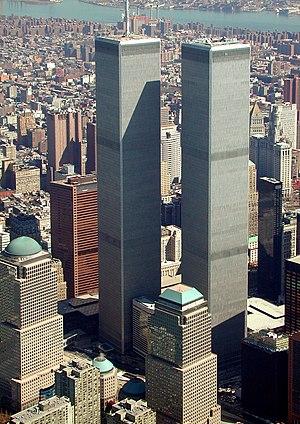
Le World Trade Center à New York. Vue aérienne datant de mars 2001. Italiano: Visione aerea del World Trade Center (New York) nel marzo del 2001. Русский: Всемирный торговый центр (Нью-Йорк) в марте 2001 года. 中文: 2001年3月，纽约世界贸易中心的航拍。
Le World Trade Center de la ville de New York est un complexe composé d'immeubles d'affaires situé dans le quartier de Lower Manhattan, aux États-Unis. Conçu par l'architecte Minoru Yamasaki et développé par la Port Authority of New York and New Jersey, il a été inauguré le mercredi 4 avril 1973.
Homer contre New York est le premier épisode de la neuvième saison de la série télévisée d'animation Les Simpson. Il est diffusé pour la première fois aux États-Unis le 21 septembre 1997 sur le réseau de la Fox. Dans cet épisode, la famille Simpson part pour Manhattan afin de récupérer la voiture familiale, abandonnée par Barney Gumble aux abords du complexe du World Trade Center. Arrivée à New York, la famille visite la ville pendant qu'Homer attend à proximité de sa voiture l'arrivée d'un agent qui lui enlèvera le sabot immobilisant le véhicule. Ratant l'agent chargé de débloquer sa voiture, il décide de rouler avec le sabot et, réussissant finalement à l'ôter de la roue, roulera dans Central Park afin d'y retrouver sa famille et quitter la ville.
Le projet de construction du World Trade Center fut lancé par David Rockefeller et son frère Nelson, puis développé par l'autorité portuaire de New York qui embaucha l'architecte Minoru Yamasaki. Ce dernier arriva déjà avec l'idée de construire des tours jumelles. Et, après de longues négociations les États du New Jersey et le New York, qui supervisaient l'autorité portuaire, acceptèrent le projet. Le chantier commença sur le site du Radio Row dans le Downtown de Manhattan. Pour rassurer le gouverneur du New Jersey, l'autorité portuaire fut d'accord pour racheter l'entreprise en faillite Hudson & Manhattan Railroad, qui était chargée du transport des travailleurs de banlieue venant du New Jersey et allant dans le Lower Manhattan.
Les États-Unis possèdent plusieurs des plus hauts gratte-ciel du monde. Voici une liste des cinquante plus hautes constructions de ce pays, selon leur hauteur officielle.